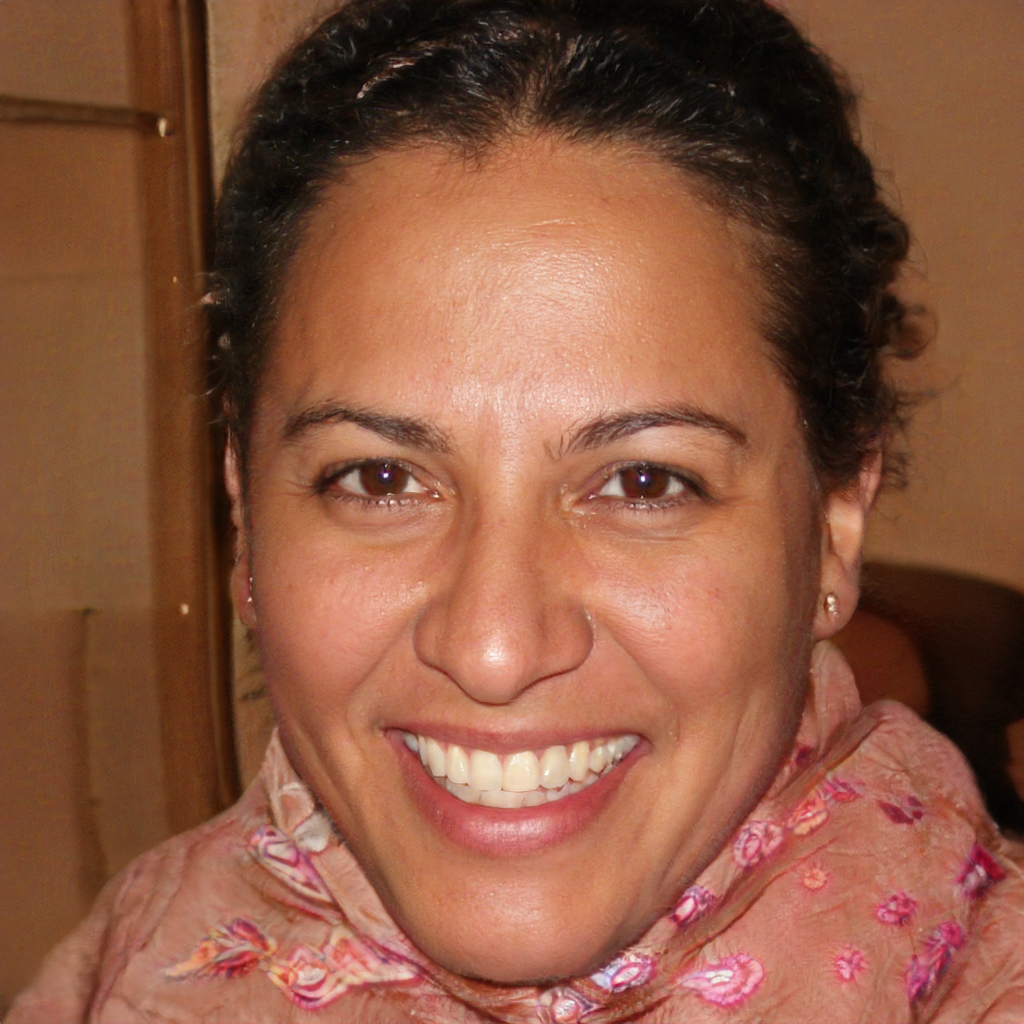
Label: Colored